Terrible Ted (bear)

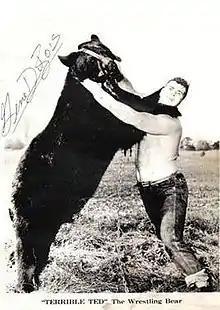
Terrible Ted with his trainer and manager Dave McKigney. Autographed by "Gene DuBois", a ring name of McKigney's.

Terrible Ted (born 1949 or 1950) was a Canadian American black bear who wrestled in various North American promotions from the 1950s into the 1970s.